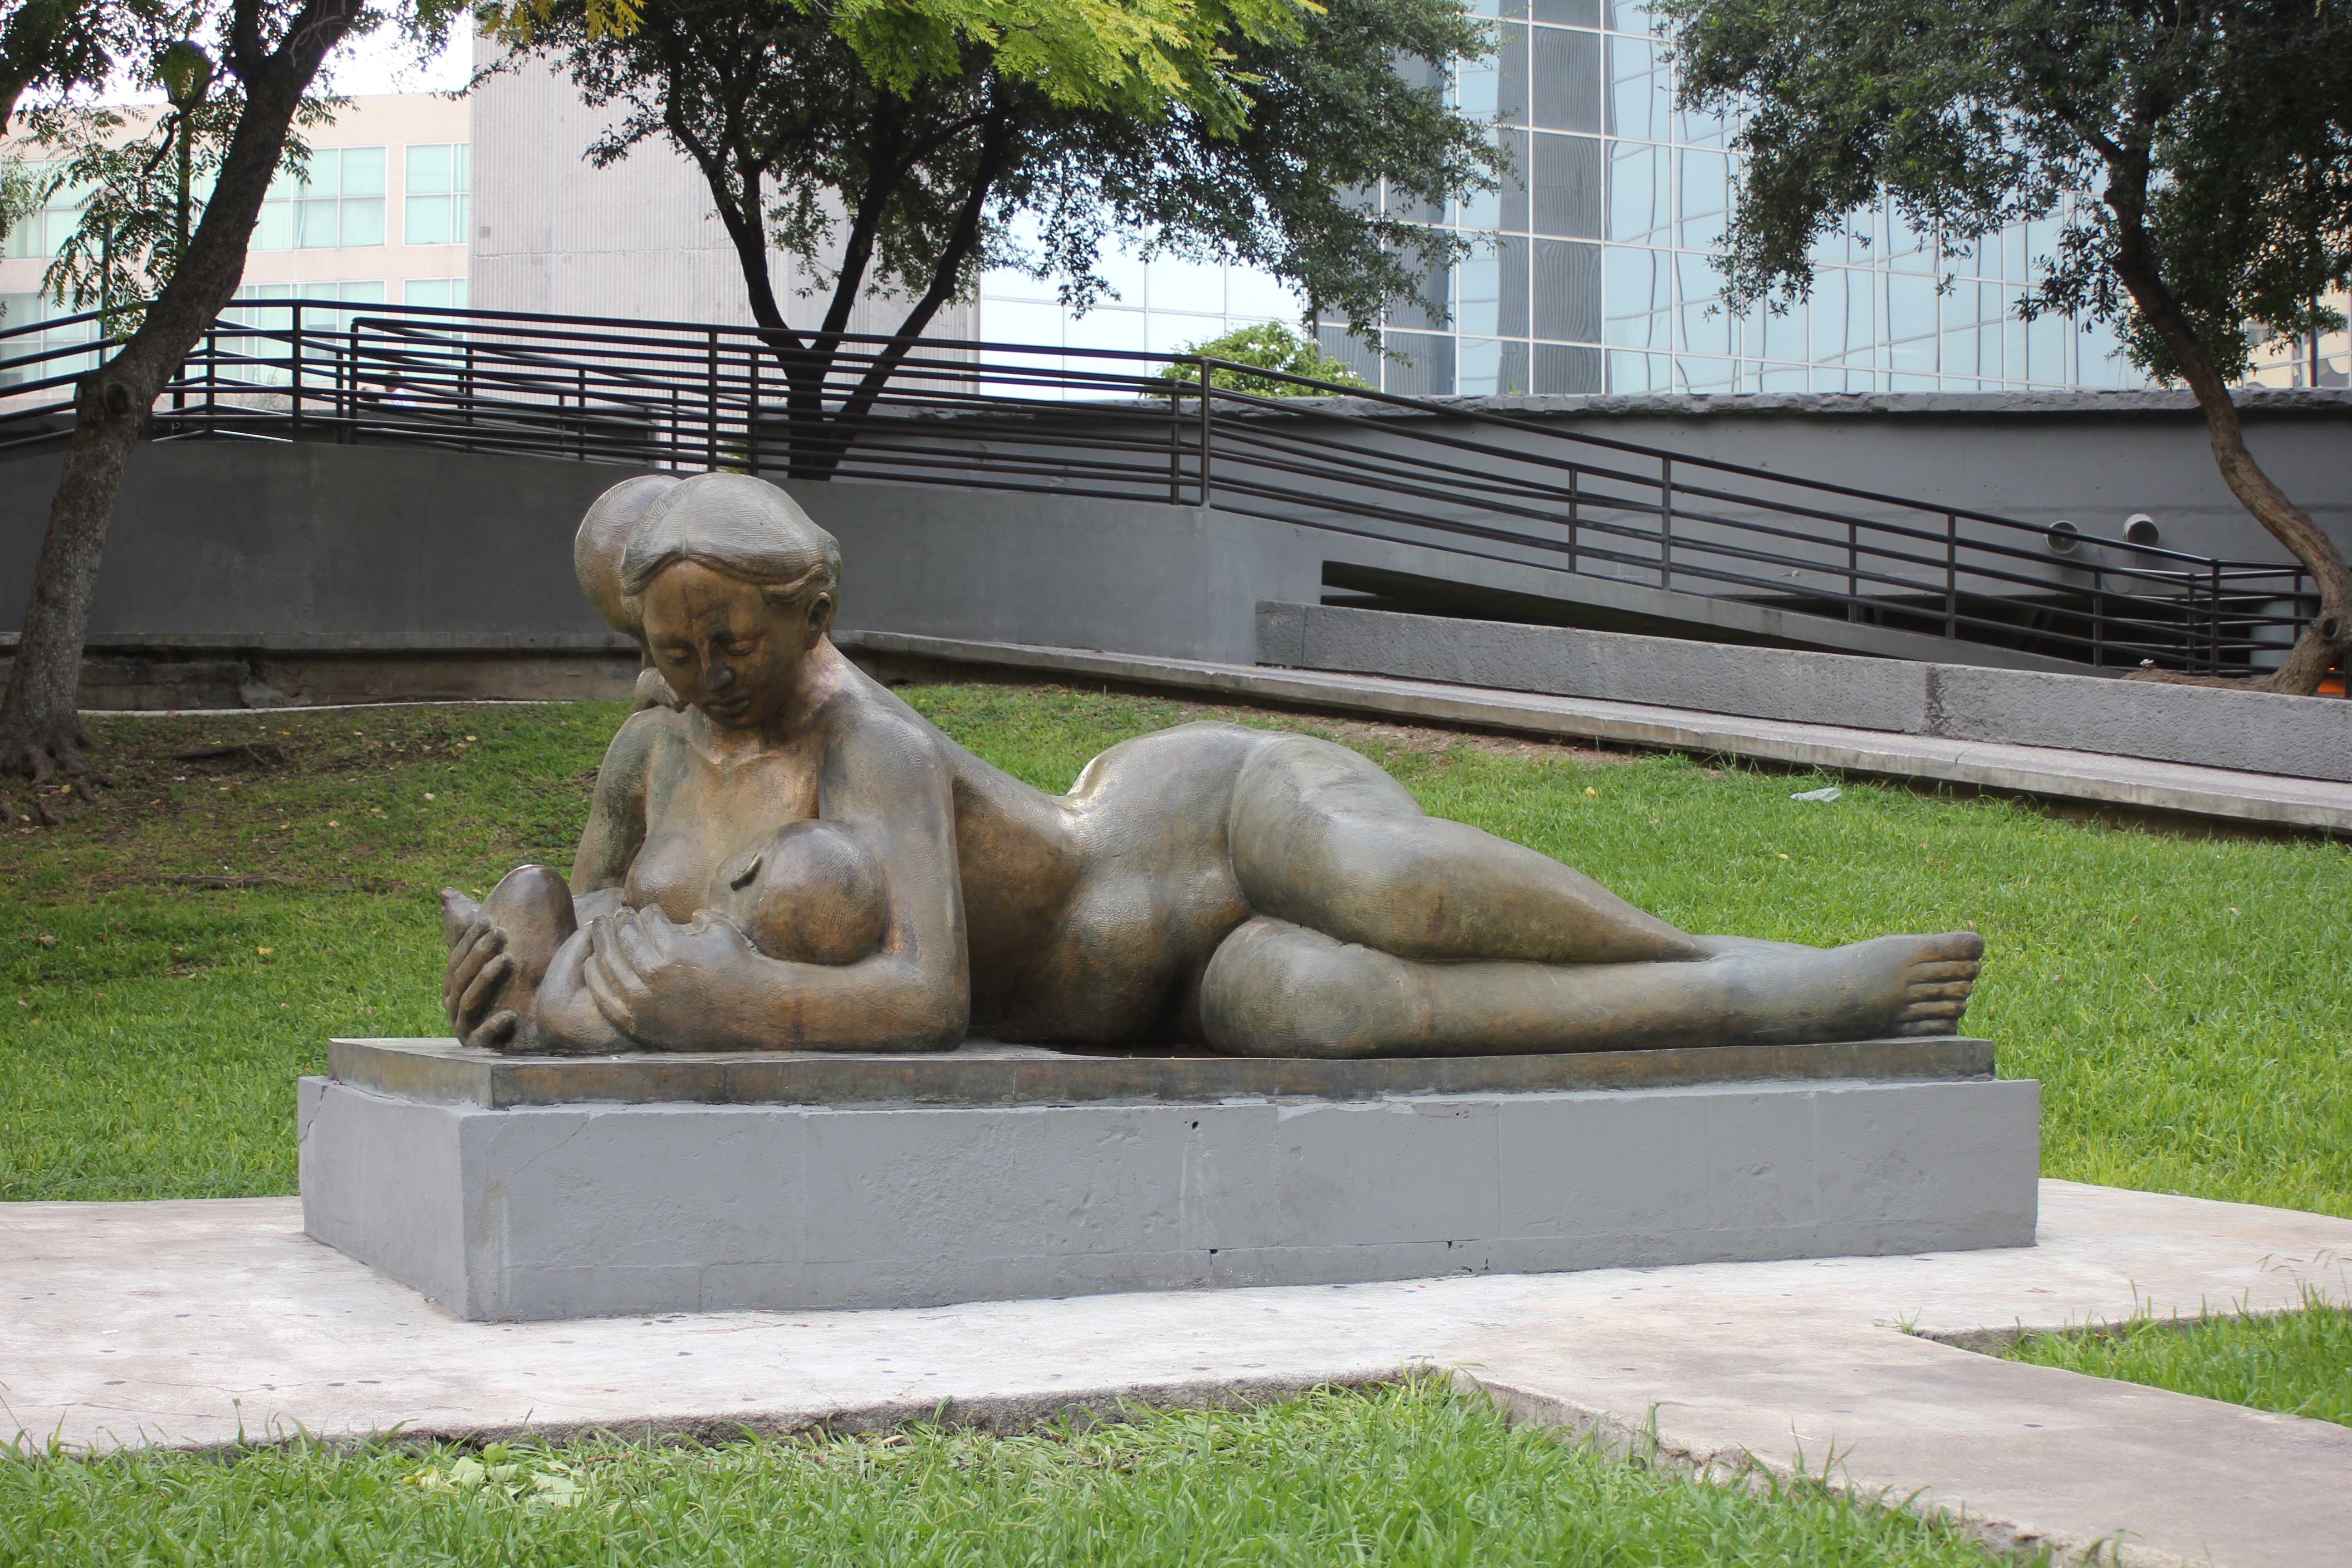
landscape, monument, statue, park, garden, sculpture, memorial, art, women, mexico, gardens, mexican, monterrey, macroplaza